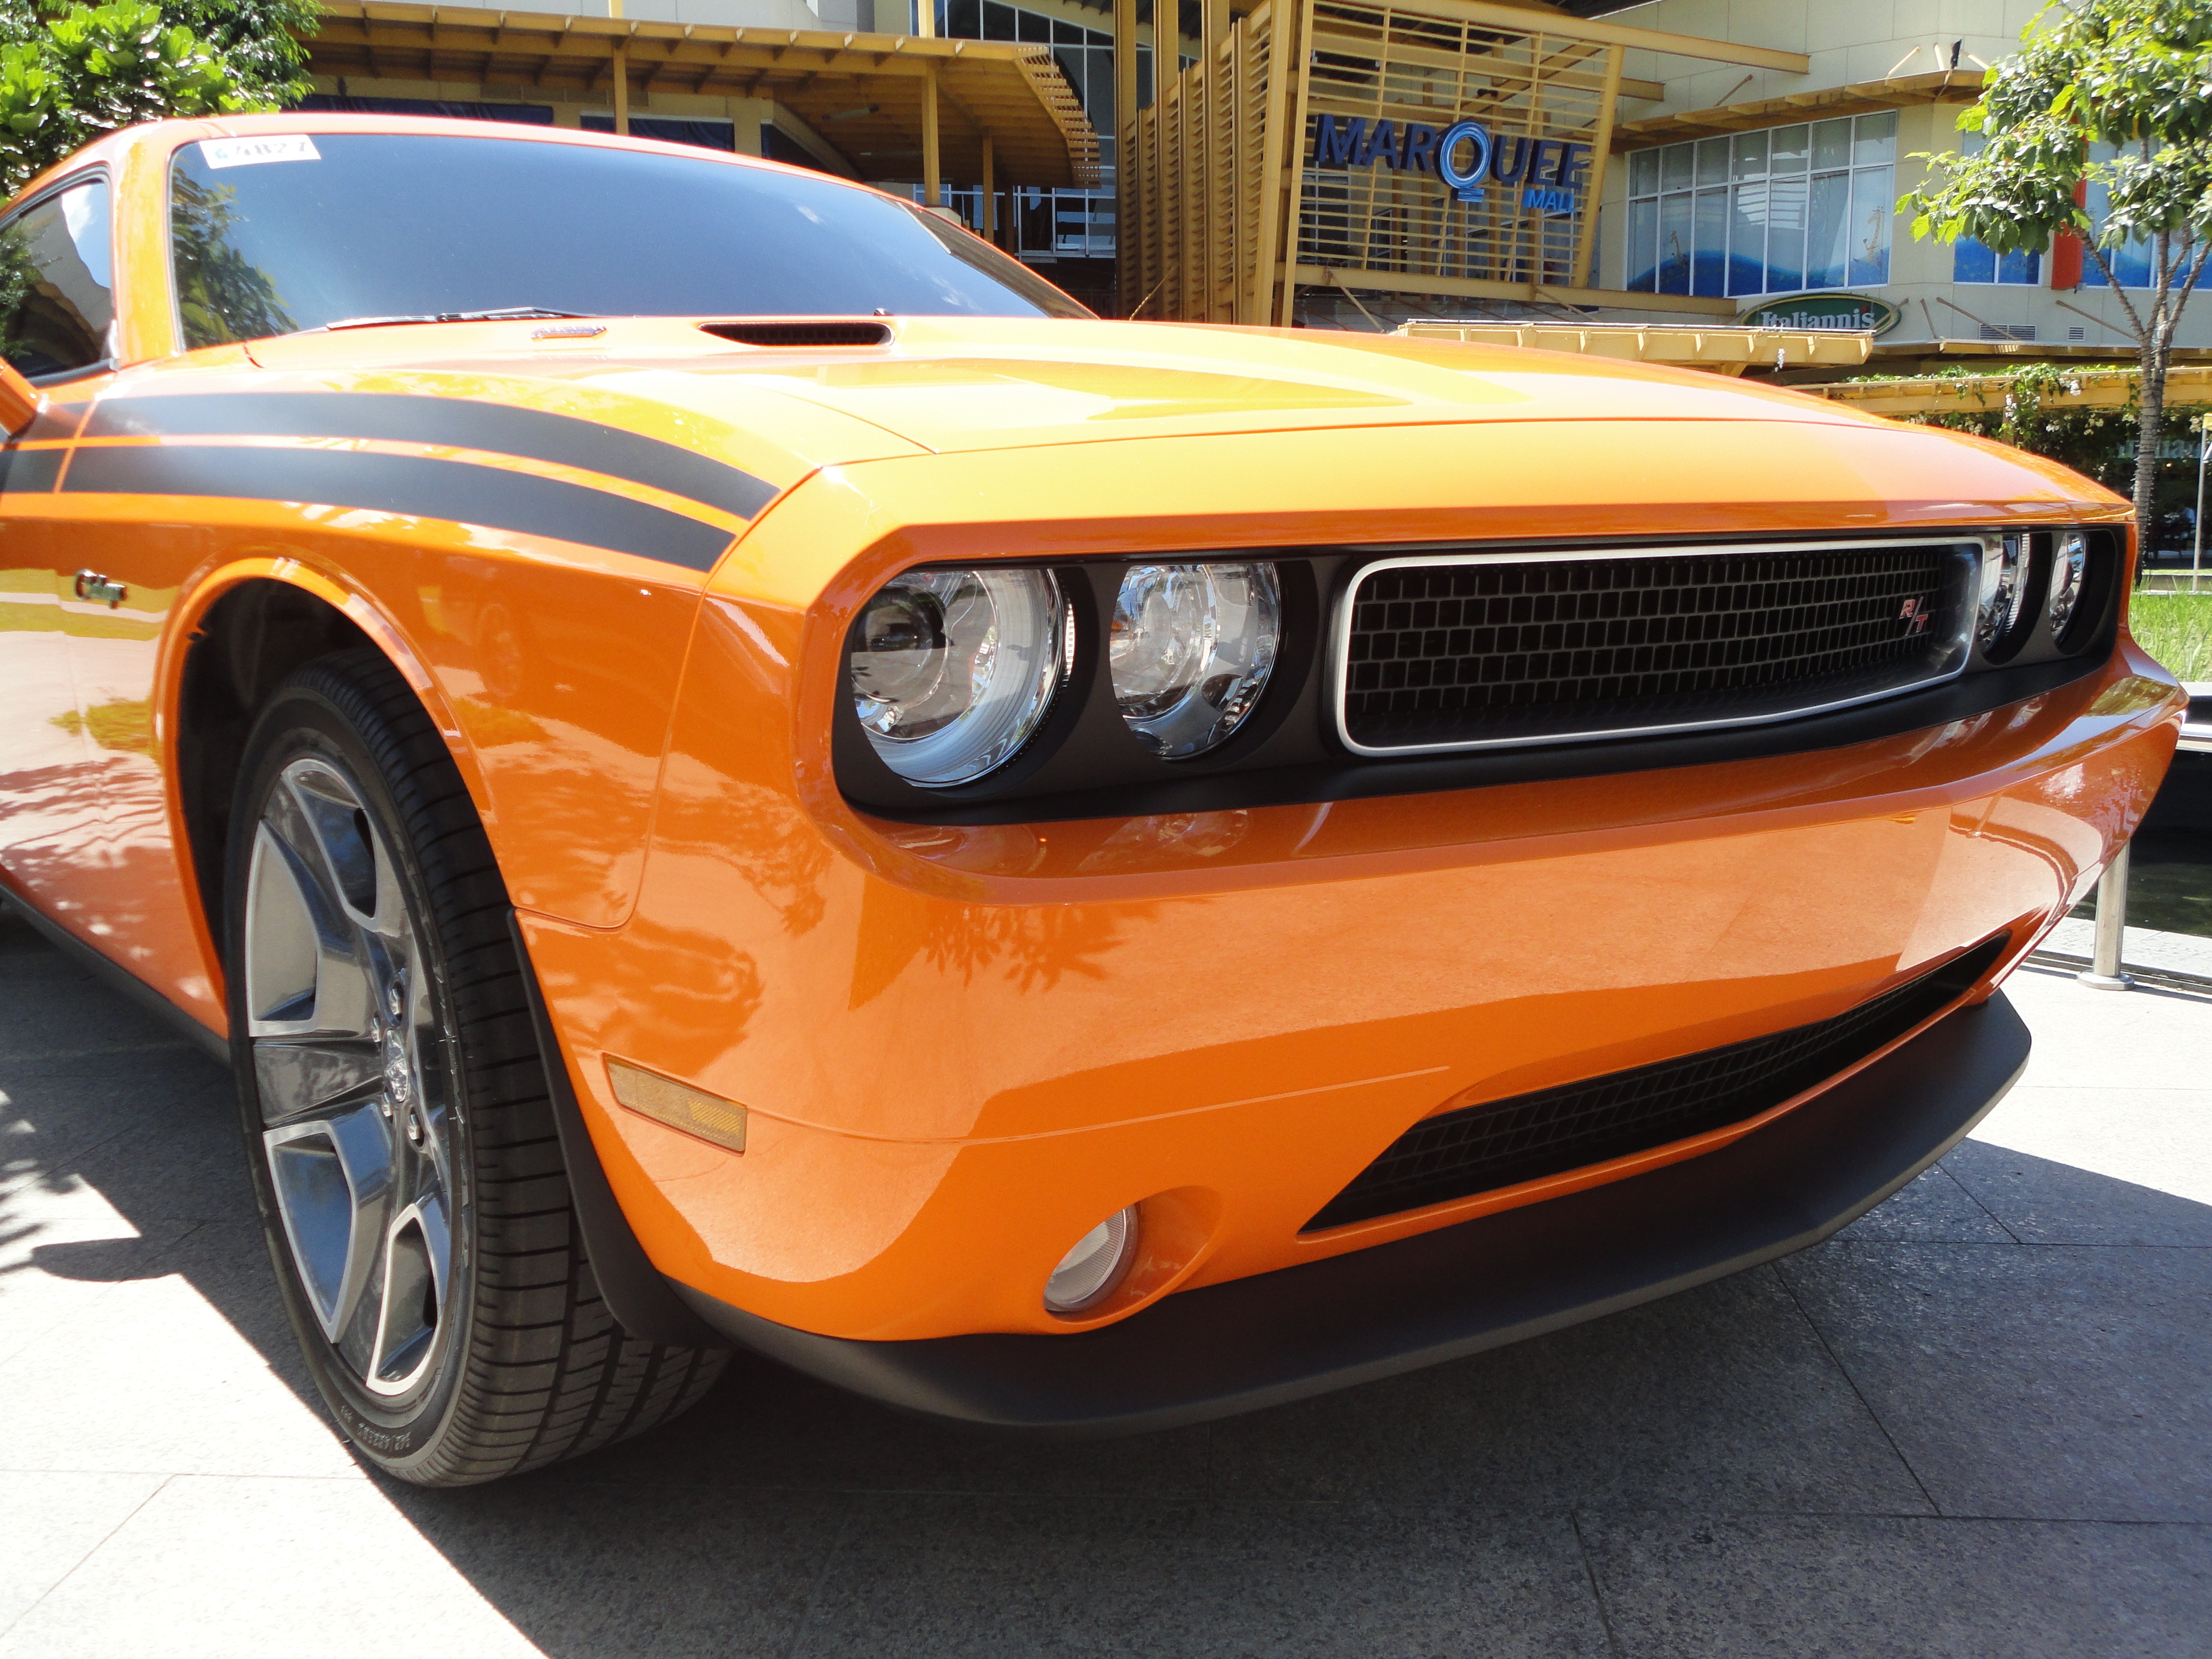
car, automobile, retro, orange, vehicle, auto, speed, classic car, grille, bumper, muscle car, power, challenger, fast, land vehicle, automobile make, automotive exterior, stock car racing, dodge challenger